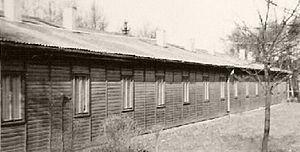
Camp Reine Astrid est le nom d'une ancienne caserne belge qui a été érigée après la Seconde Guerre mondiale par les forces occupantes belges en 1948 sur un territoire de 37 hectares à Propsteier Wald, un bois faisant partie des villes d'Eschweiler et de Stolberg dans l'ancien Landkreis d'Aix-la-Chapelle. Le nom officiel était quartier Reine Astrid en français et Kwartier Koningin Astrid en néerlandais – en hommage à la quatrième reine belge Astrid de Suède. Le caserne constituait alors une zone extraterritoriale. L'affectation de la caserne était le dépôt logistique et de munitions. La clôture qui entoure la caserne avait une longueur d'environ 10 km, enfermant une superficie de 350 hectares.